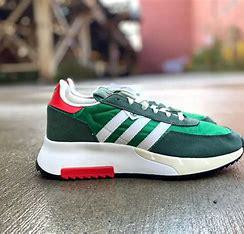
Brand: Adidas
Model: Retropy F2